Falcon Dam

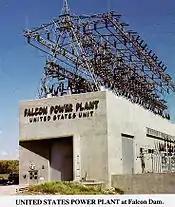
The U.S. Power Station

The Falcon Dam is a high and long earthen embankment dam. The dam is made of of earth-fill, of concrete and of reinforced steel. The center of the dam is over-topped with a long spillway with widths ranging from at the top and at the bottom. The spillway is controlled by six fixed wheel gates and can release up to downstream.